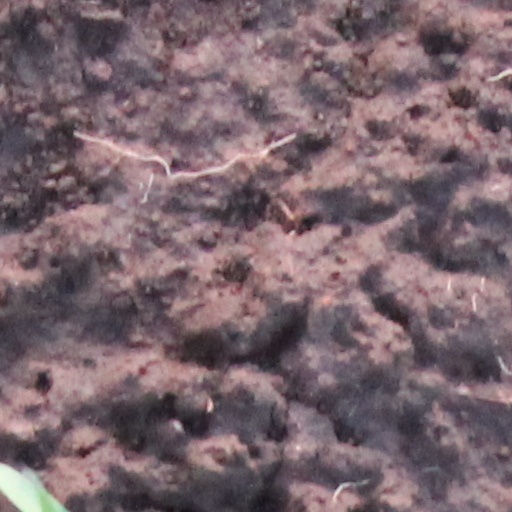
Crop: wheat